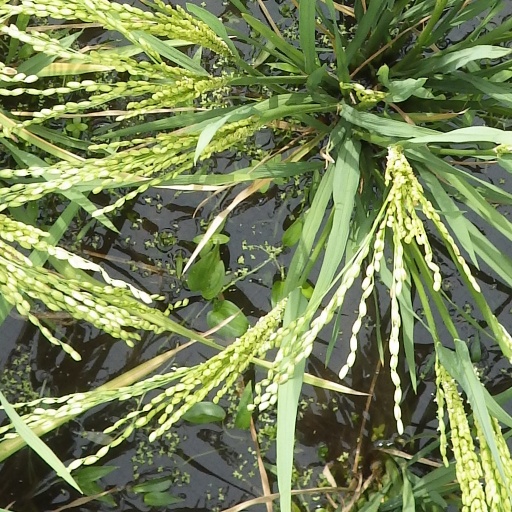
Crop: rice